Nuclear resonance vibrational spectroscopy

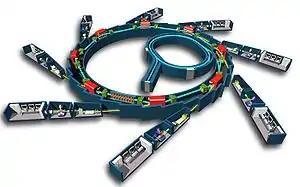
Schematic of a synchrotron, which provides the incident X-ray beams for this technique.

In the experimental setup, X-rays are released from the particle beam by an undulator; a high-resolution monochromator produces a beam with small energy dispersion (typically 1.0 meV). The sample is irradiated with photons chosen around the resonance of the Mössbauer isotope and further information is provided for the specific isotope. Typical parameters for the experimental scan are –20 meV below recoil-free resonance energy to +100 meV above it. The number of scans (often recorded for 5 seconds every 0.2 meV) depends on the amount of Mössbauer-active nuclei in the sample. The number of photons absorbed by the sample at any wavelength are measured by detecting the fluorescence emitted from the excited atom with an avalanche photodiode detector. The resulting raw spectrum contains a high-intensity resonance that corresponds to the nuclear excited state of the probed nucleus. For bulk samples, the technique detects natural abundance Fe. For many dilute or biological samples, the sample is often enriched in Fe.